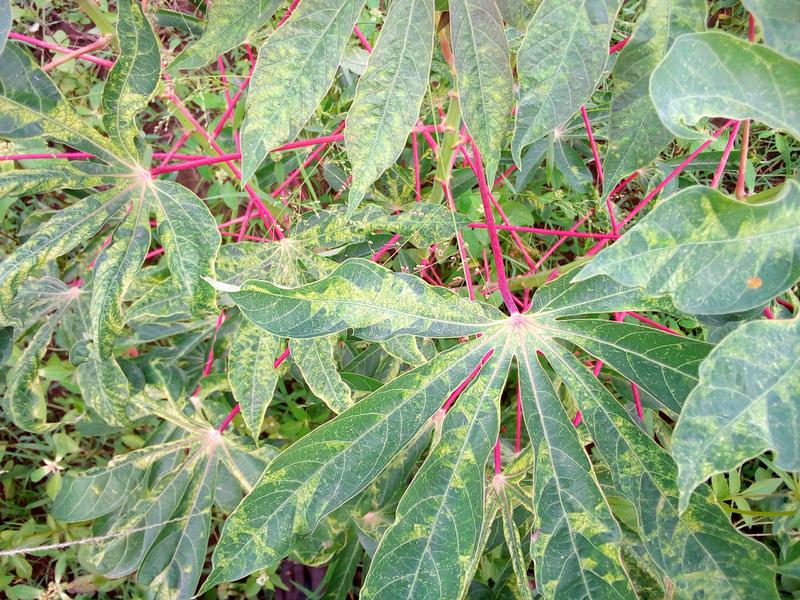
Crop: cassava
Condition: mosaic_disease